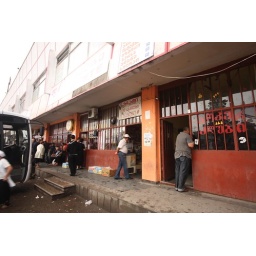
road to Swanetia/ bus station in Batumi/Adjaria/Georgia